Effects of Hurricane Matthew in Haiti

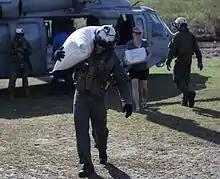
An American soldier delivers aid to a damaged village

Hurricane Matthew made landfall over southwestern Haiti as a powerful Category 4 hurricane on the morning of October 4. According to UNOSAT, Matthew affected about 1.125 million people with hurricane–force winds – at least – mostly in Sud. In Ouest, which contains the capital Port-au-Prince, nearly 4 million people experienced winds of at least . Heavy rainfall ranged from across southern Haiti, with 24 hour totals of over around the Gulf of Gonâve. The storm surge, estimated around , flooded at least 11 municipalities along the coast. Haiti politician François Anick Joseph described the storm effects in the southern portion of the country as "complete destruction". The World Bank and the Inter-American Development Bank estimated total damage around $1.89 billion. Nationwide, the hurricane severely damaged about 200,000 homes, with 90% of the houses along the southern coast destroyed. The storm knocked down 90% of coconut trees on the Tiburon Peninsula, and destroyed entire coffee and cocoa plantations. With most of the region's crops destroyed and 350,350 animals killed, residents in southern Haiti were left without a source of food.